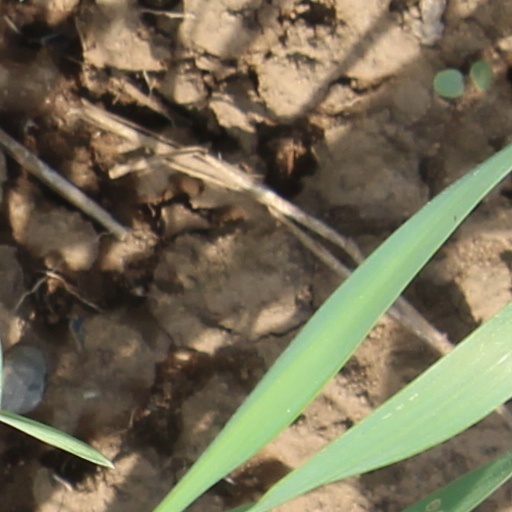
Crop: wheat